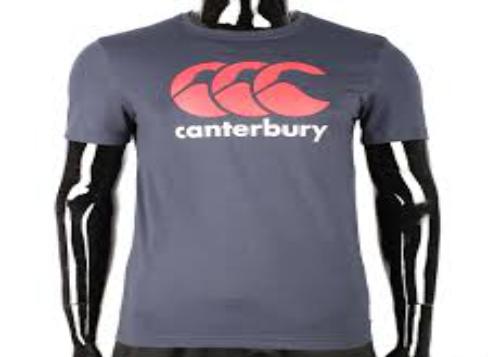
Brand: Canterbury
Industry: Clothes